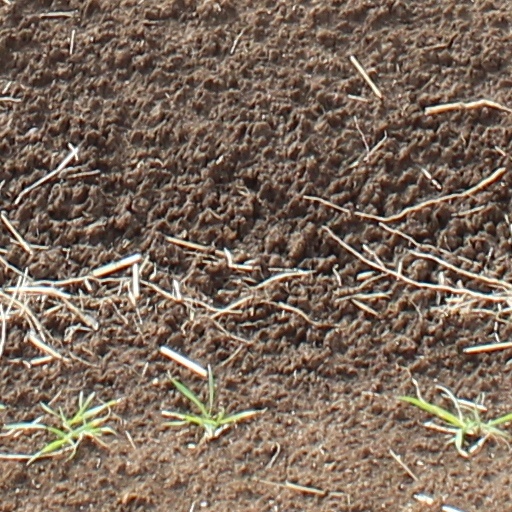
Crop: wheat